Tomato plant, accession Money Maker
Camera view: horizontal (90 deg, fisheye); turntable rotation: 150 degrees
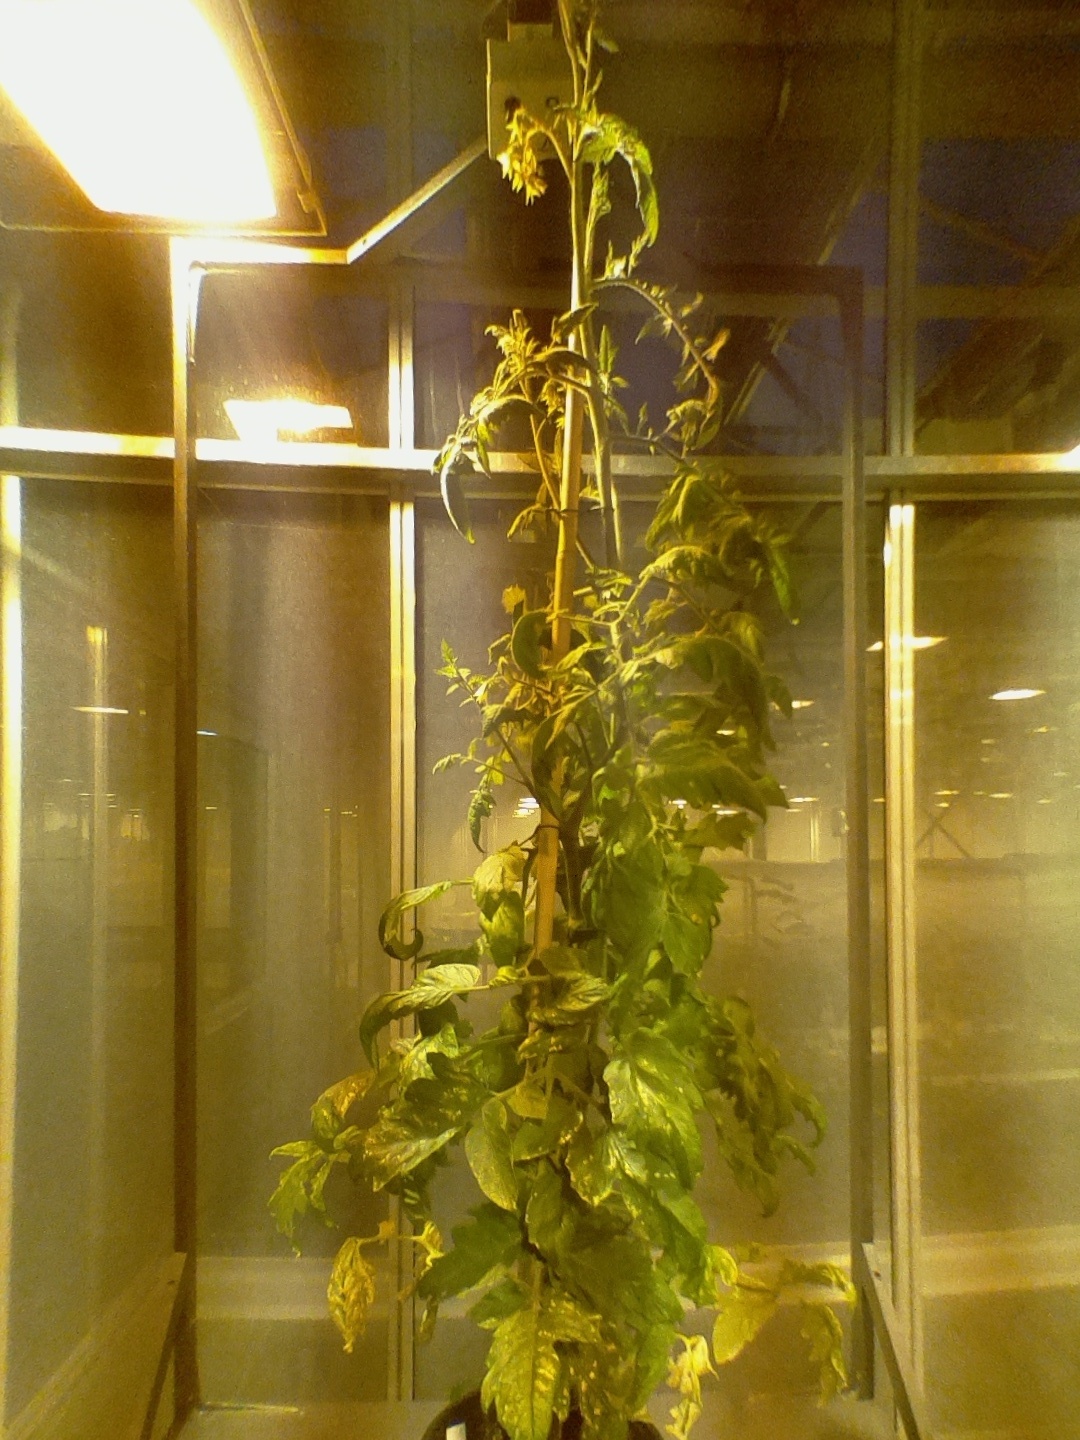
BBCH growth stage 72: 20%-30% of final fruit size